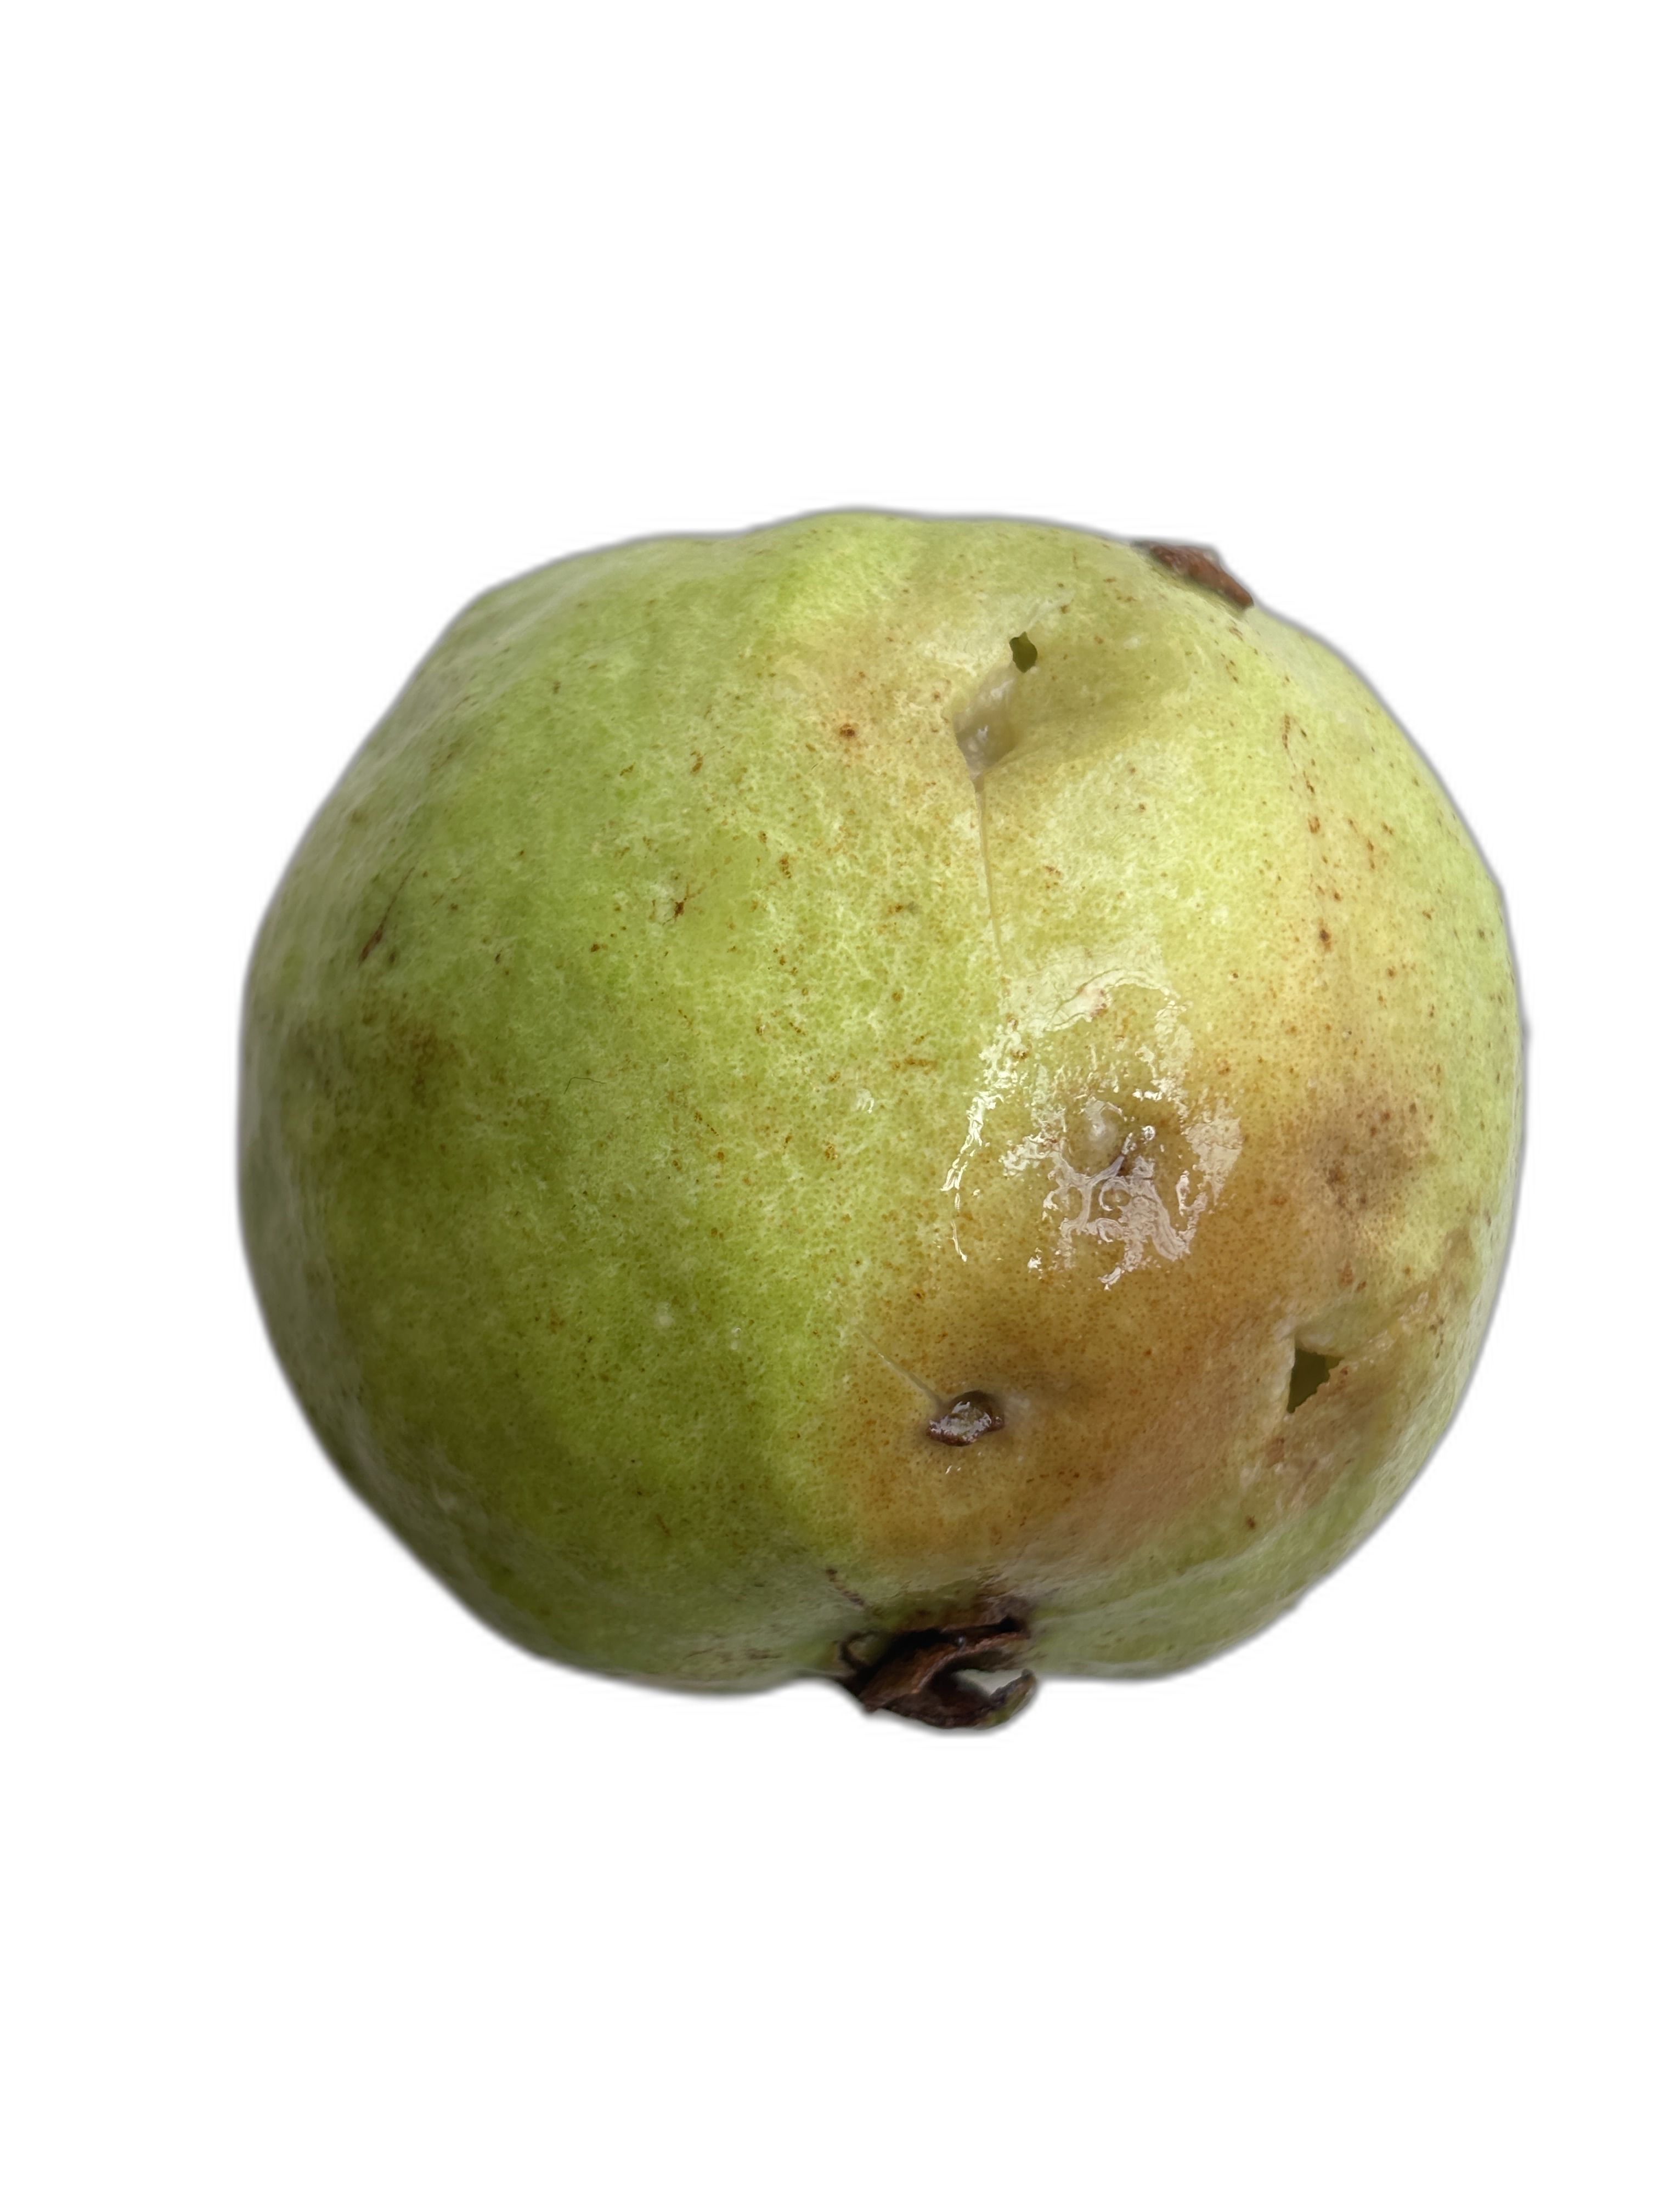
Plant part: fruit
Disease: Styler end root